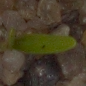
Label: sugar_beet